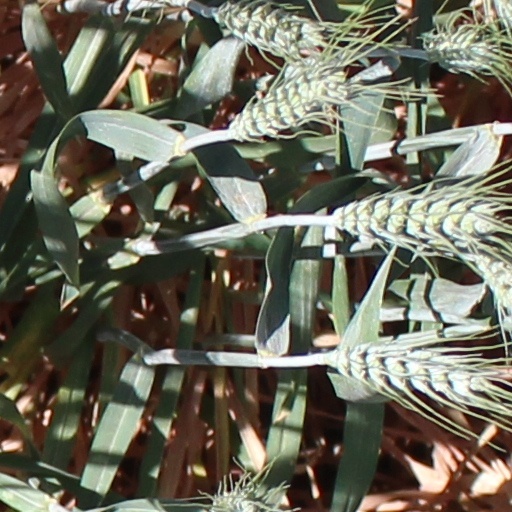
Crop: wheat